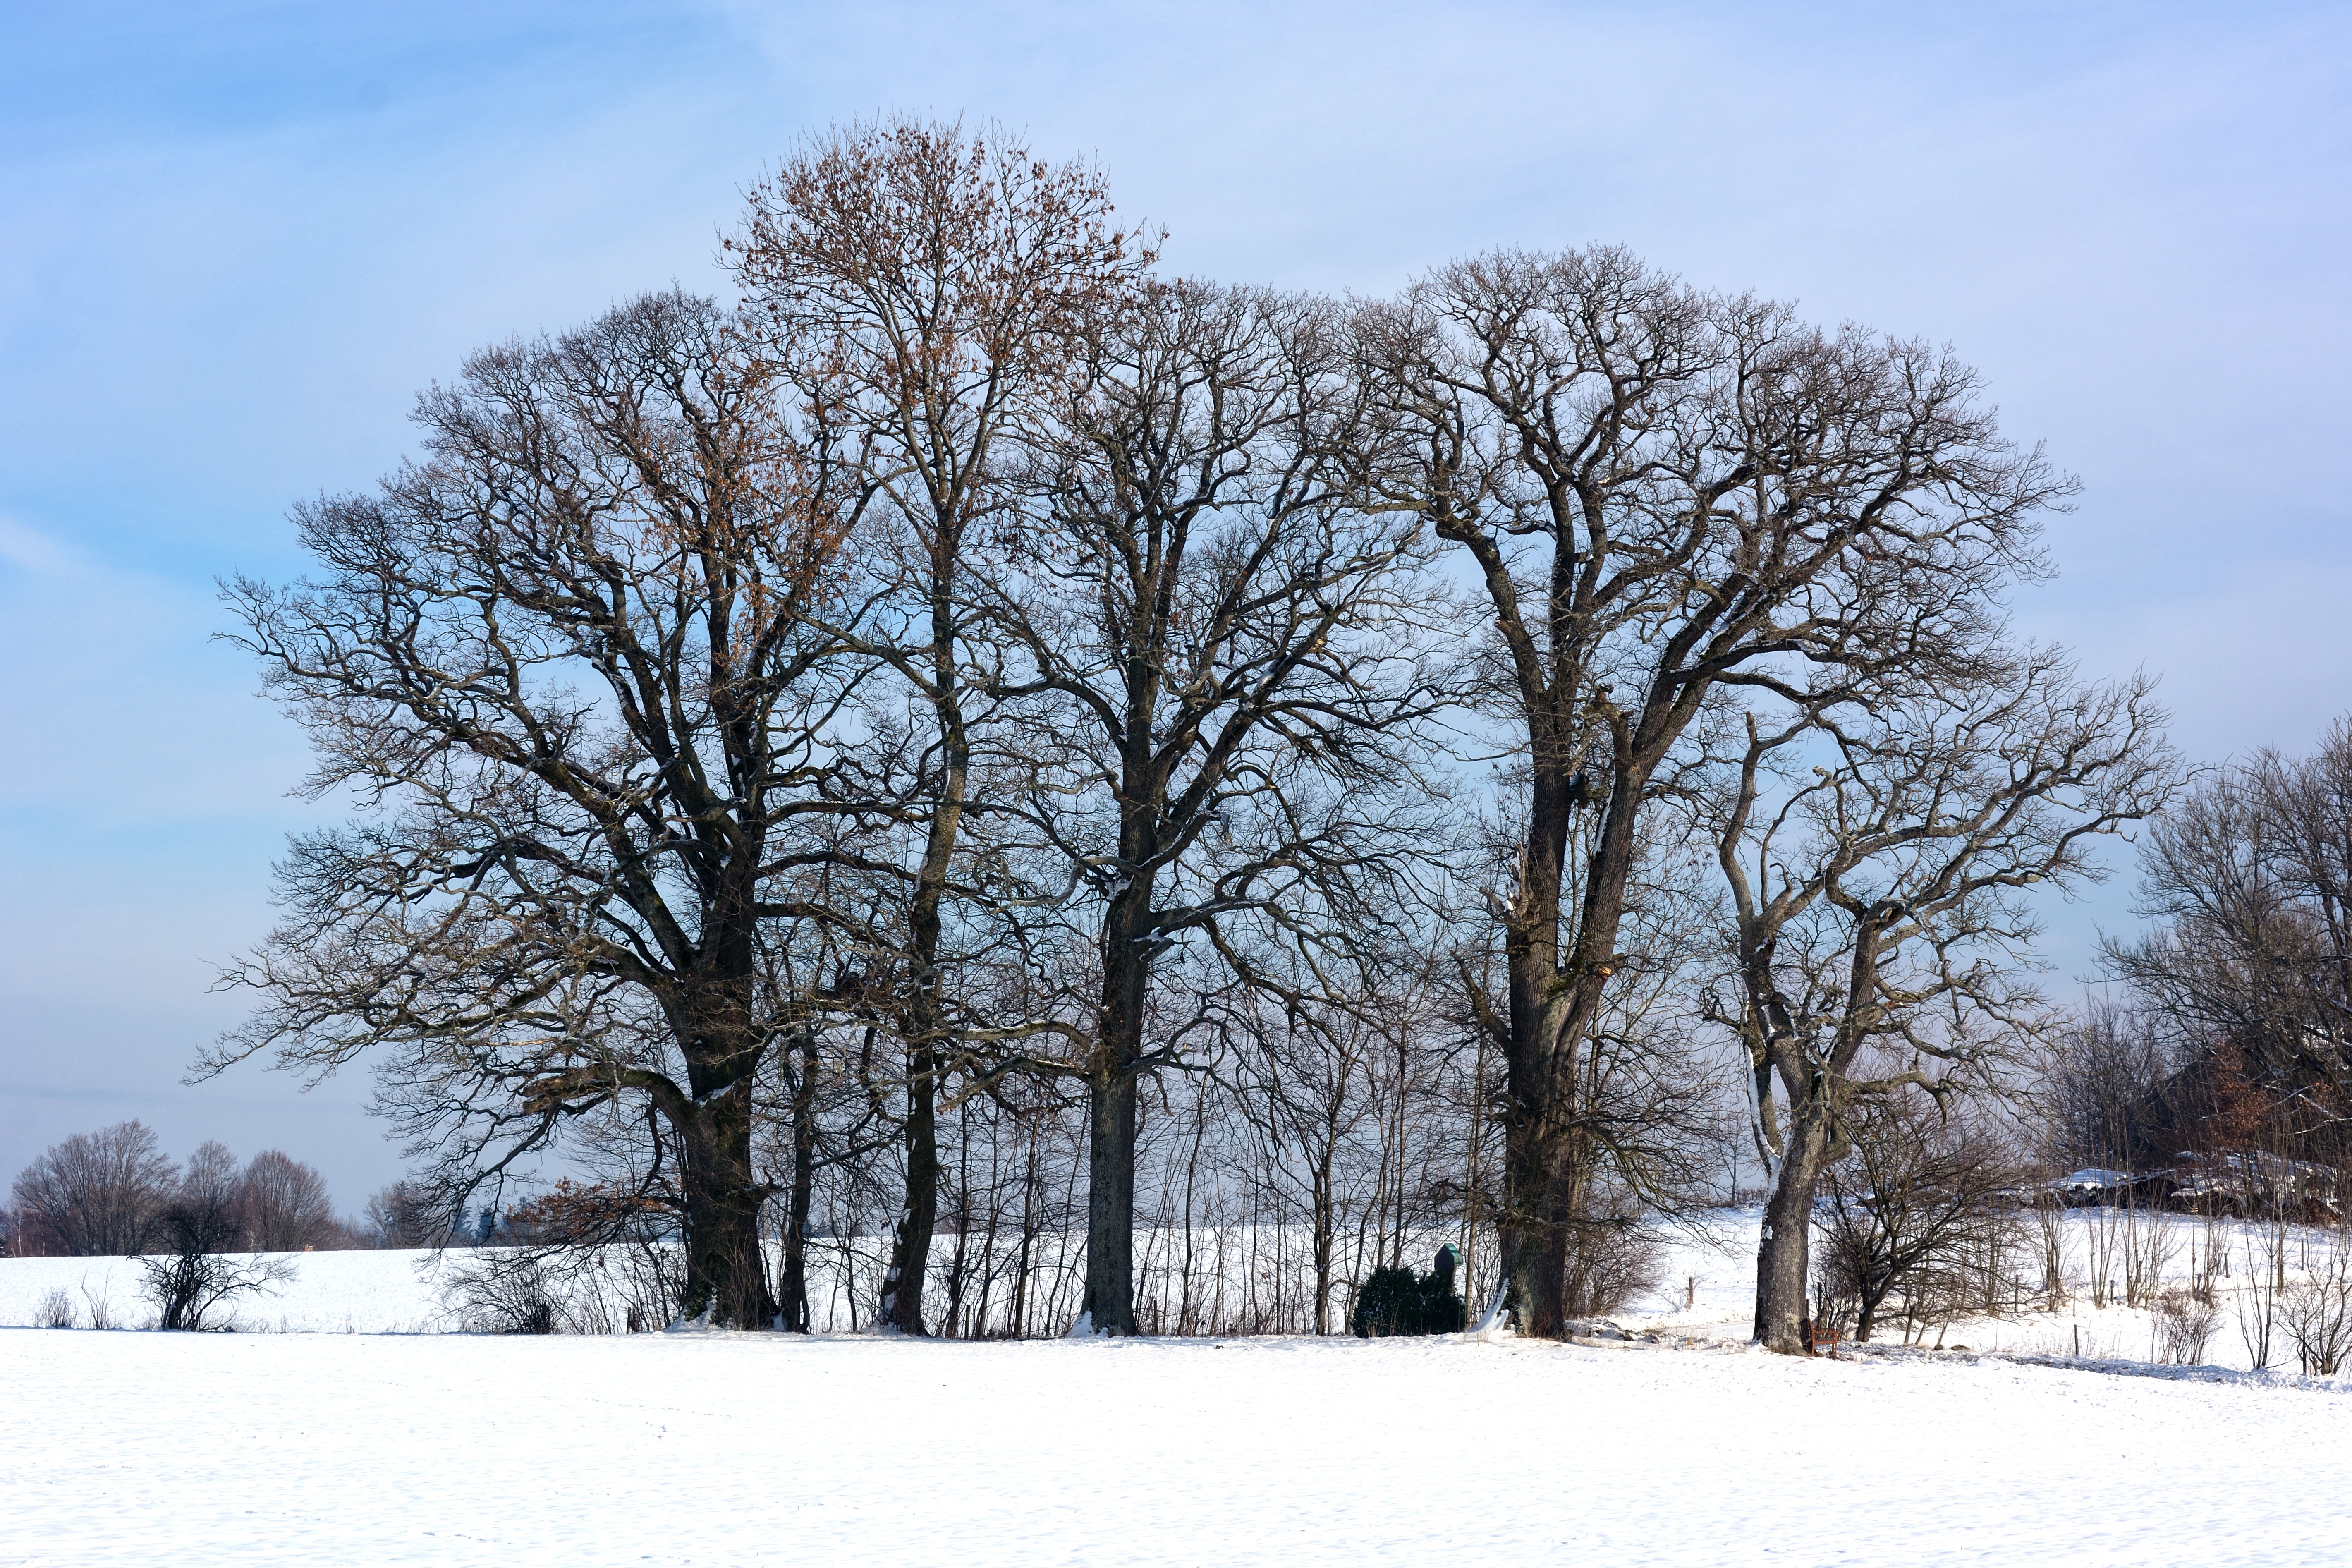
tree, nature, branch, silhouette, snow, cold, winter, plant, frost, scenic, weather, season, trees, wintry, freezing, grove of trees, woody plant